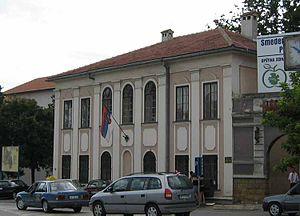
Les monuments culturels protégés constituent une catégorie de monuments de Serbie inscrits sur une liste de monuments bénéficiant de la protection de l'État. Il s'agit d'une troisième catégorie de monuments protégés classés, par leur importance, après les monuments culturels d'importance exceptionnelle et les monuments culturels de grande importance.
Smederevska Palanka est une ville et une municipalité de Serbie situées dans le district de Podunavlje. Au recensement de 2011, la ville comptait 23 152 habitants et la municipalité dont elle est le centre 50 078 habitants.
Cet article recense les monuments culturels du district de Podunavlje en Serbie.